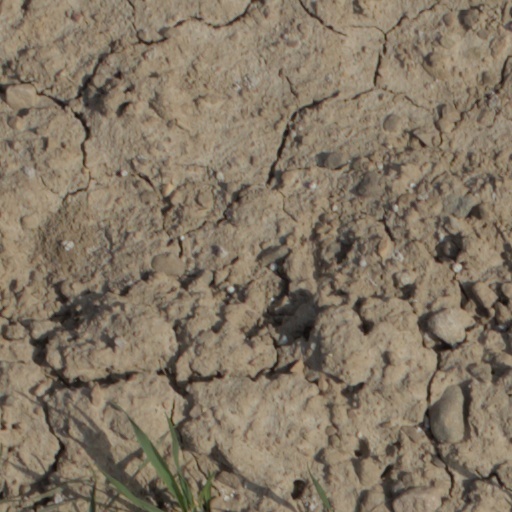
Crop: wheat